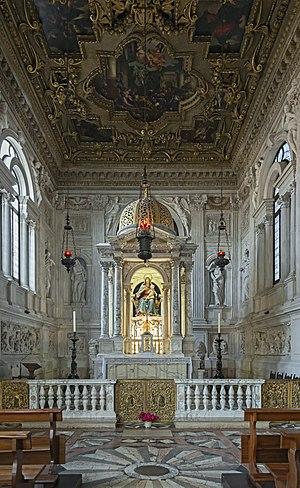
Un ciborium ou symborium est une construction, parfois un objet mobilier, destinée à protéger et mettre en valeur un autel, un reliquaire ou, spécifiquement, l'armoire où est déposé le ciboire. Le ciborium affecte généralement la forme d'un dais posé sur quatre colonnes. Il peut être en bois, en métal, en pierre, et constitue parfois un véritable édifice.
La basilique des Saints Jean et Paul est l'un des édifices médiévaux religieux les plus imposants de Venise. Il fait figure de Panthéon de la Sérénissime en raison du grand nombre de doges et d’autres personnages importants qui y furent enterrés à partir du XIIIᵉ siècle. L’église est située sur le campo du même nom dans le sestiere de Castello.